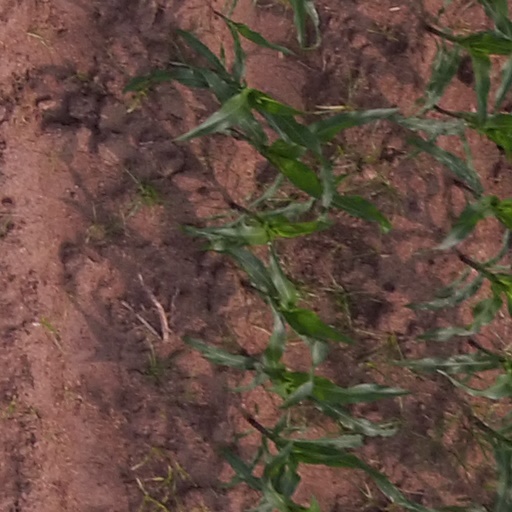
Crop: maize; corn